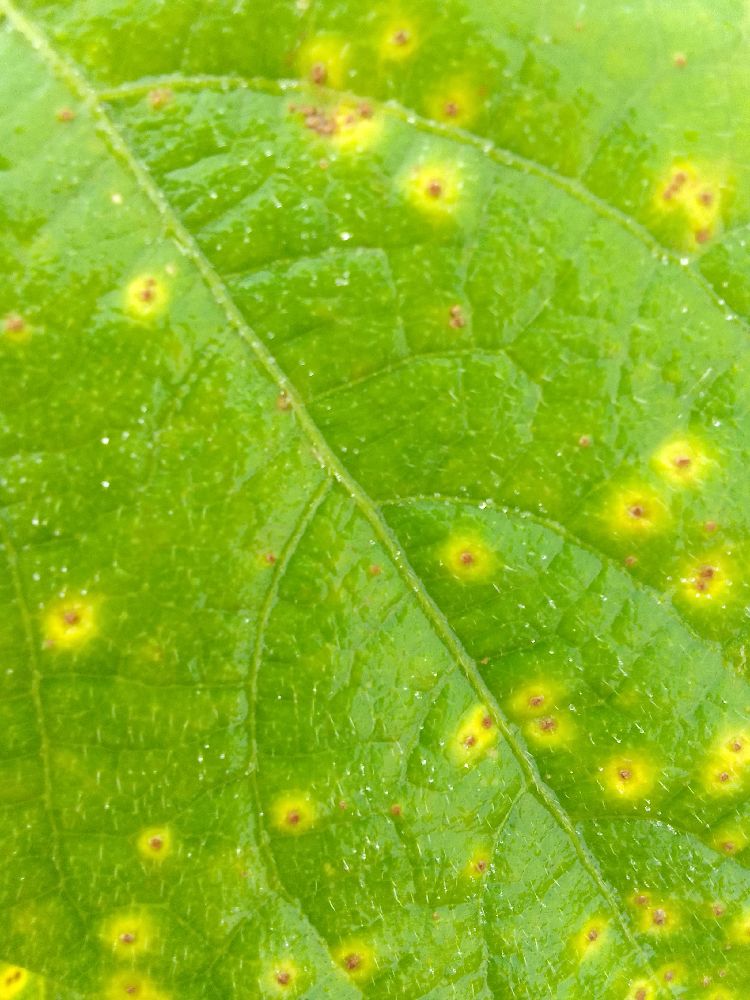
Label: rust